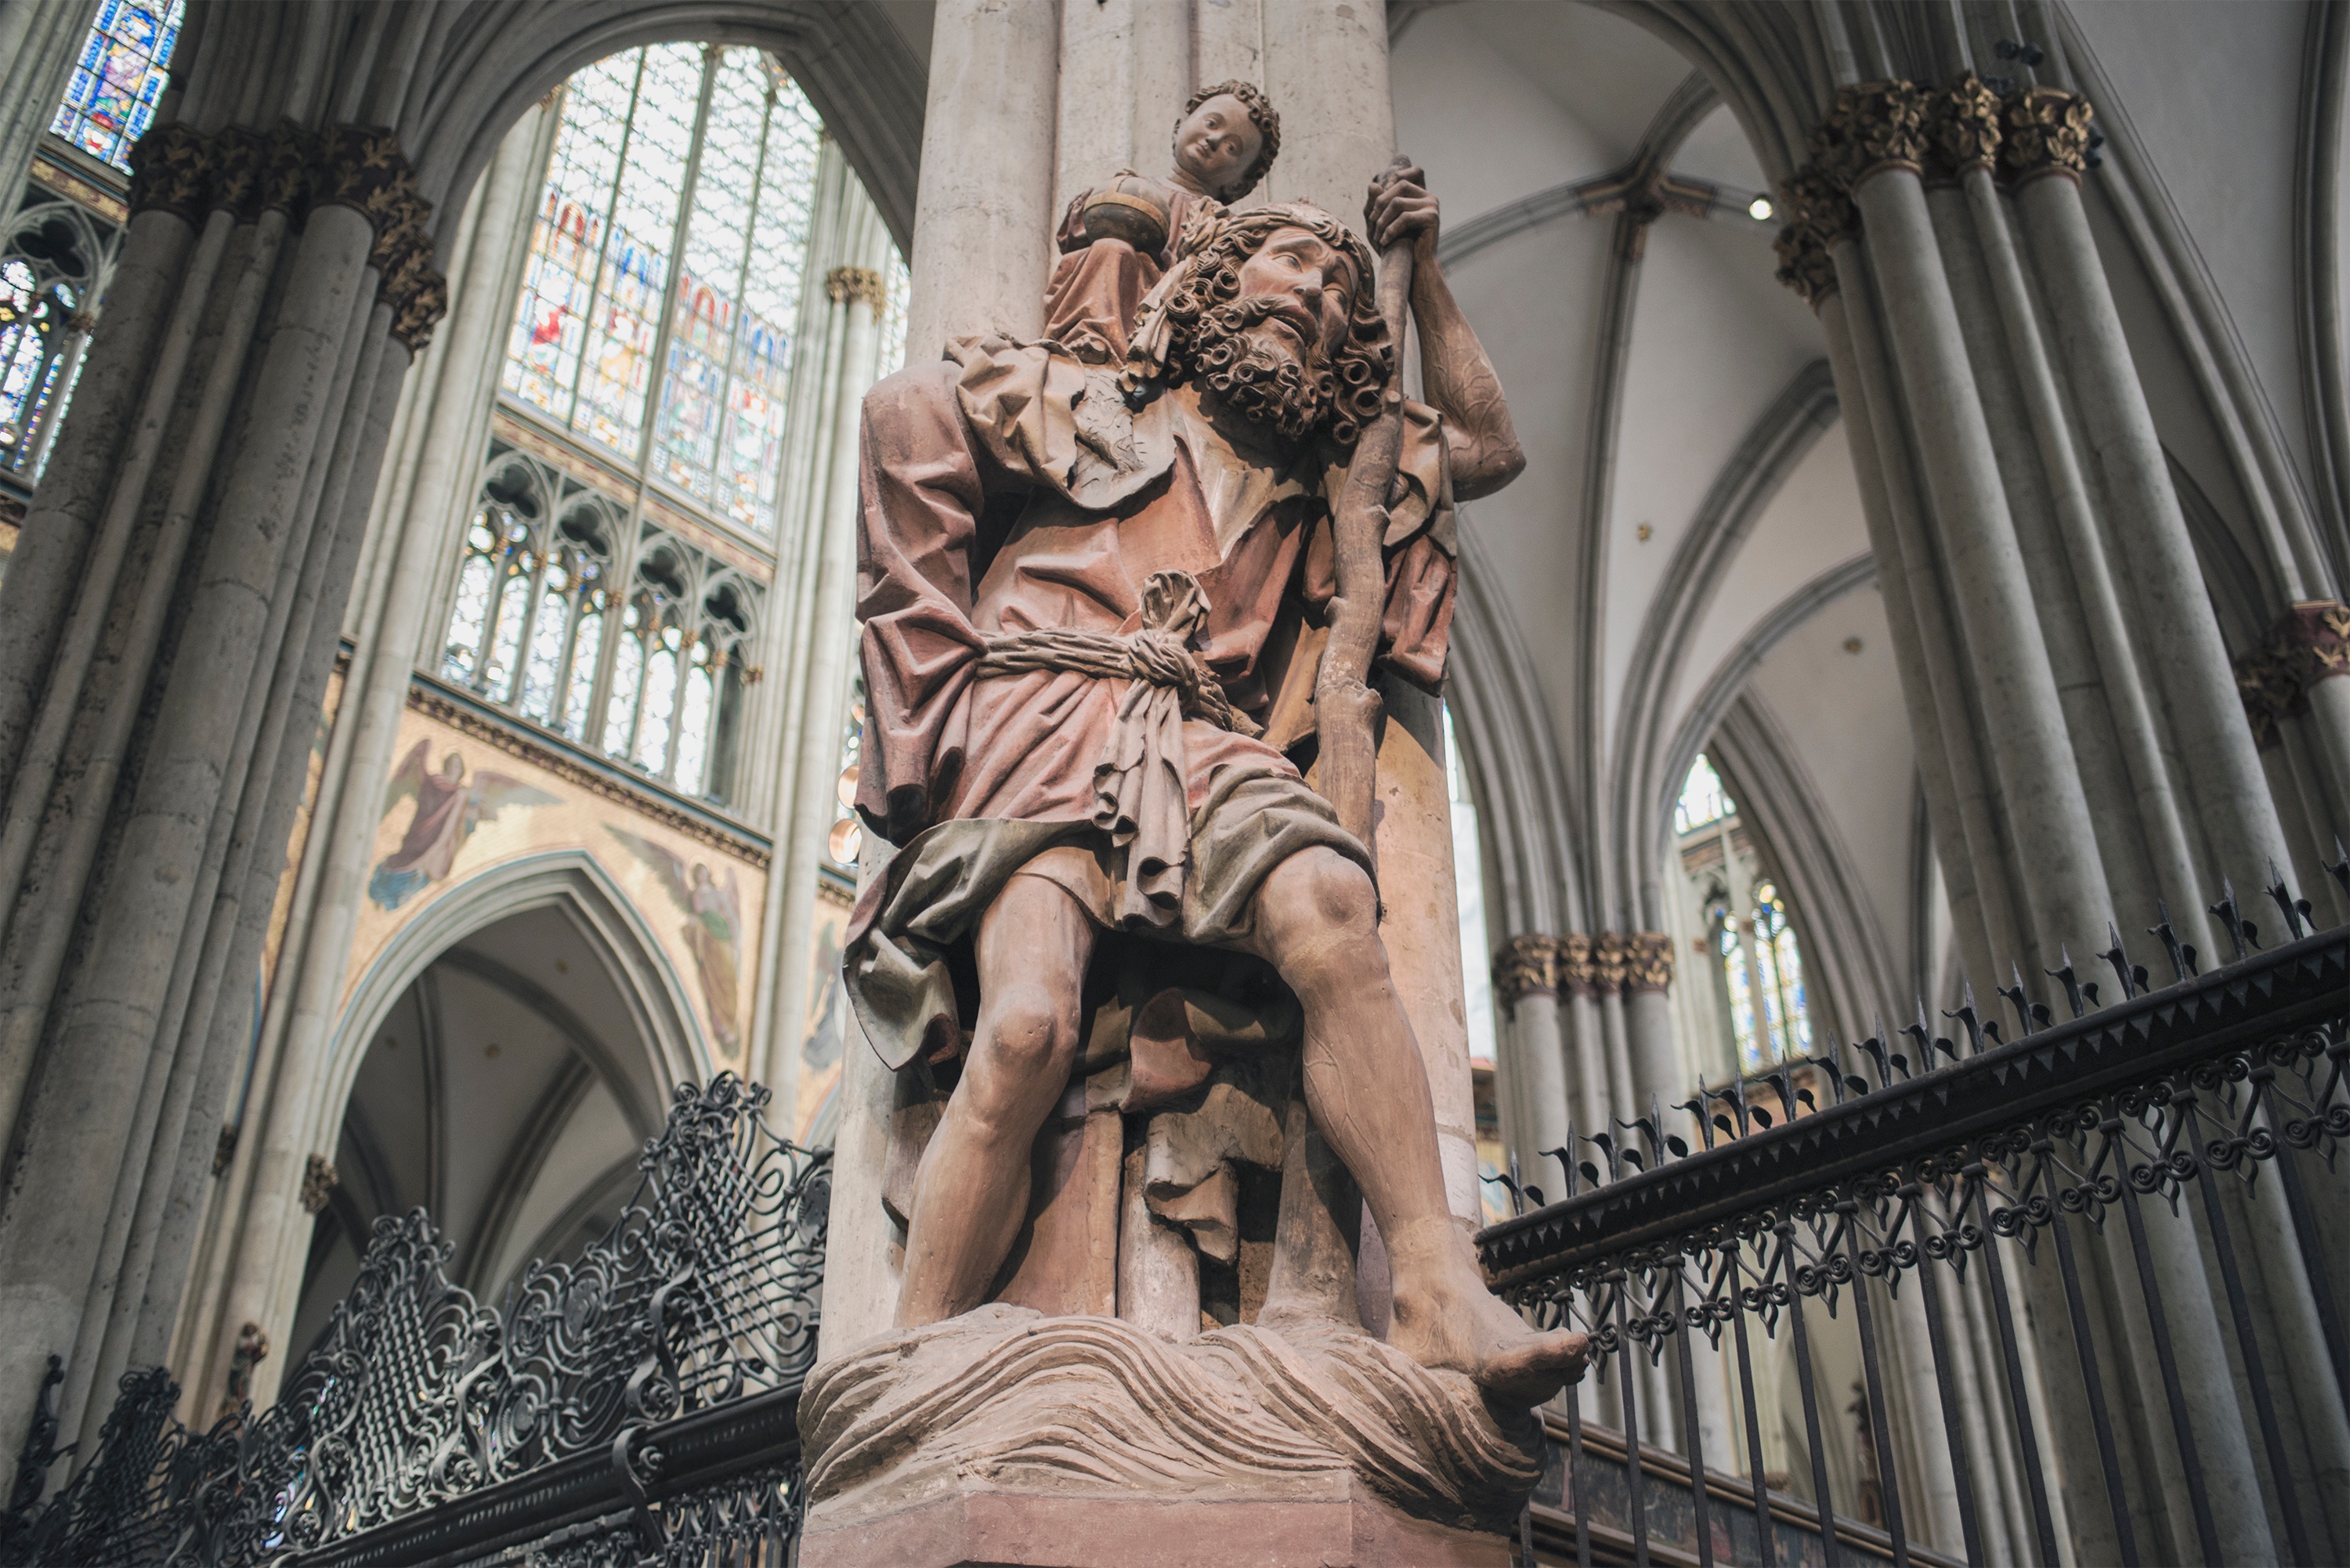
monument, statue, religion, cathedral, place of worship, gargoyle, sculpture, art, temple, mythology, gothic architecture